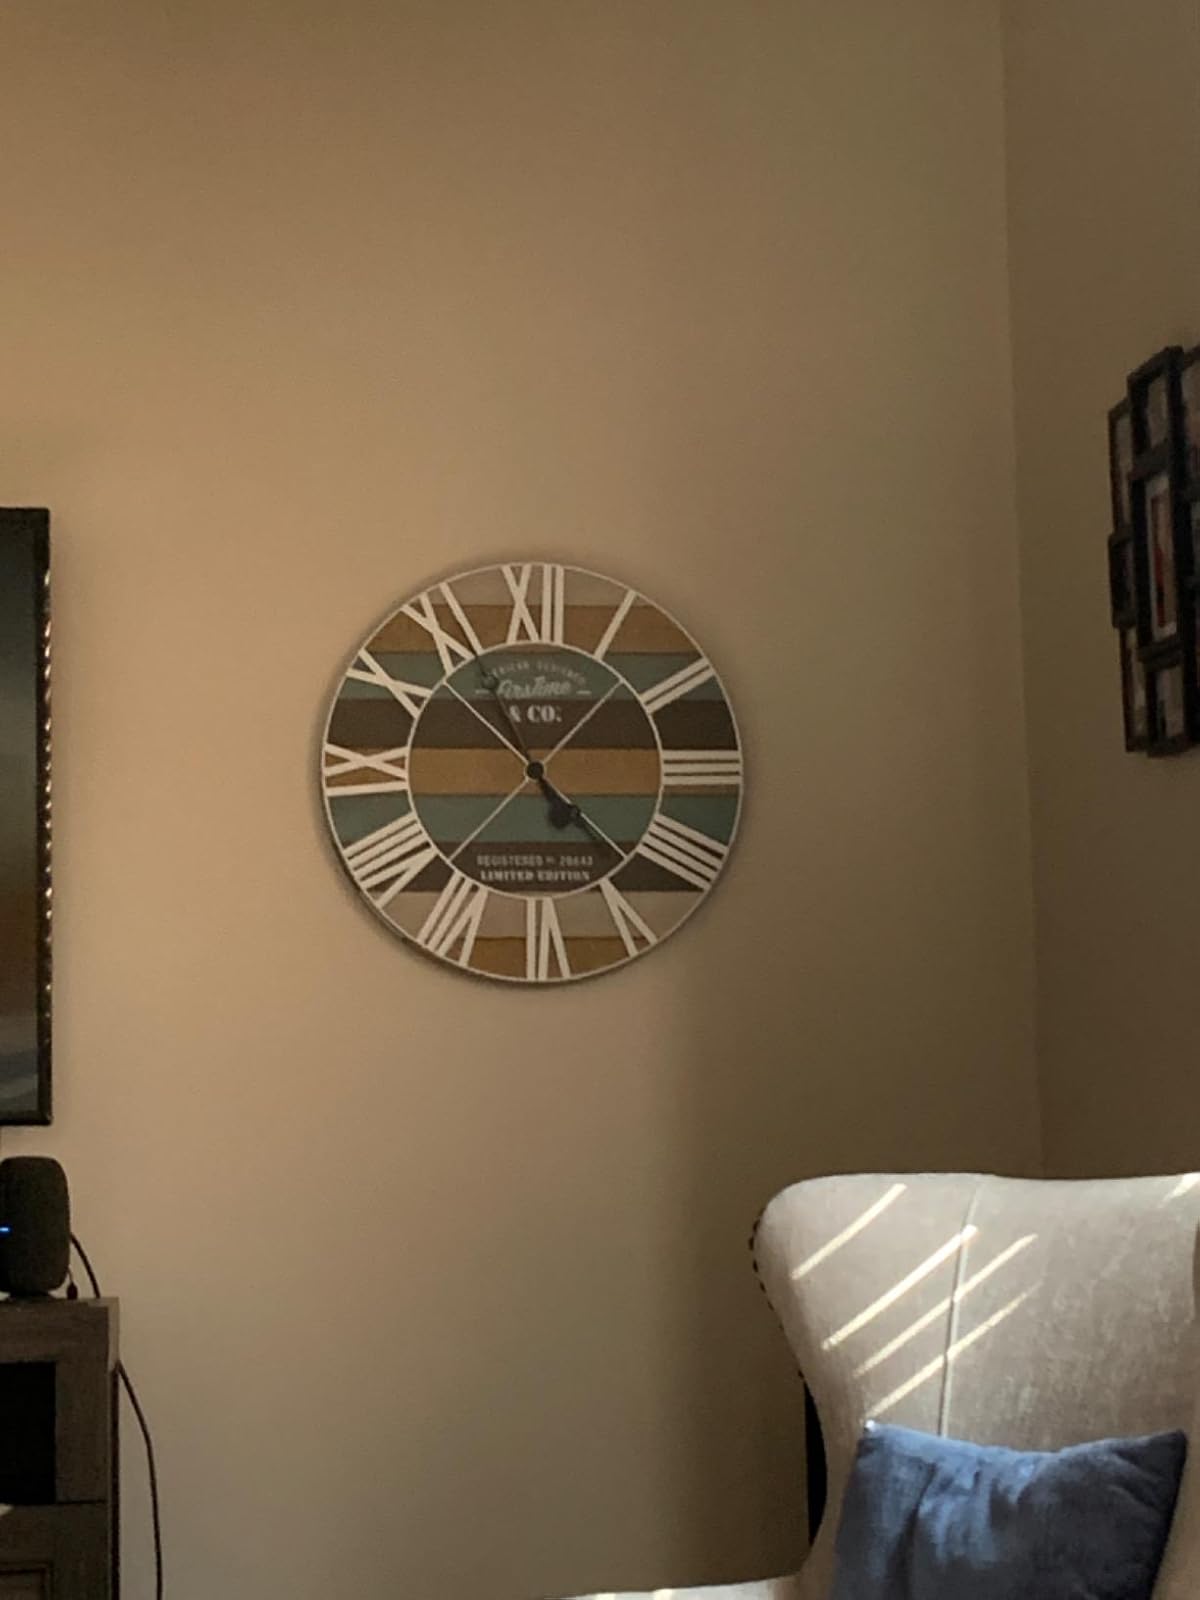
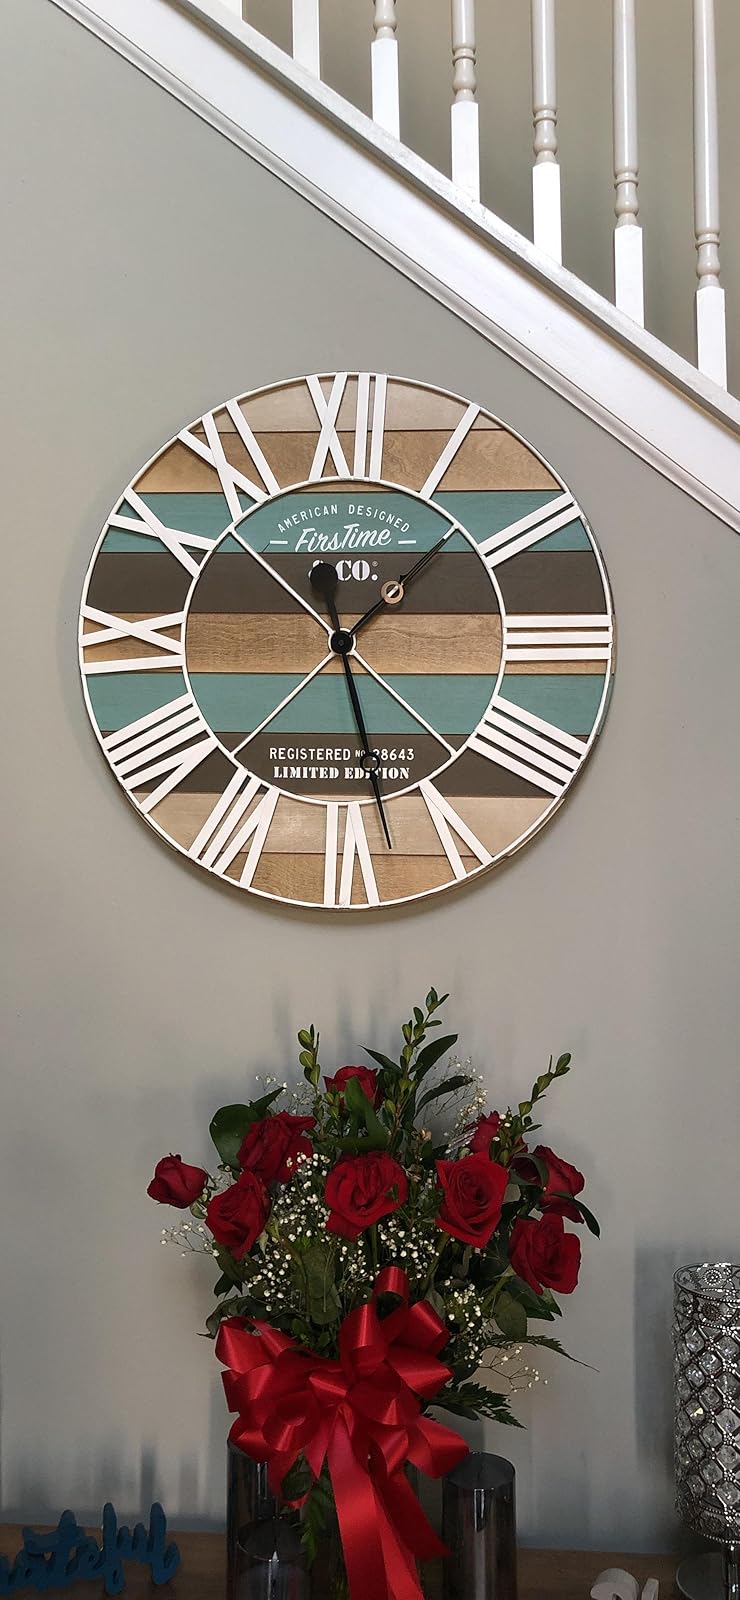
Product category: clock
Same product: yes